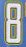
Number: 8